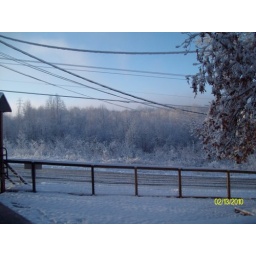
The roads and trees in Piedmont were covered in snow when Edison and Debra Cruz woke up Saturday morning